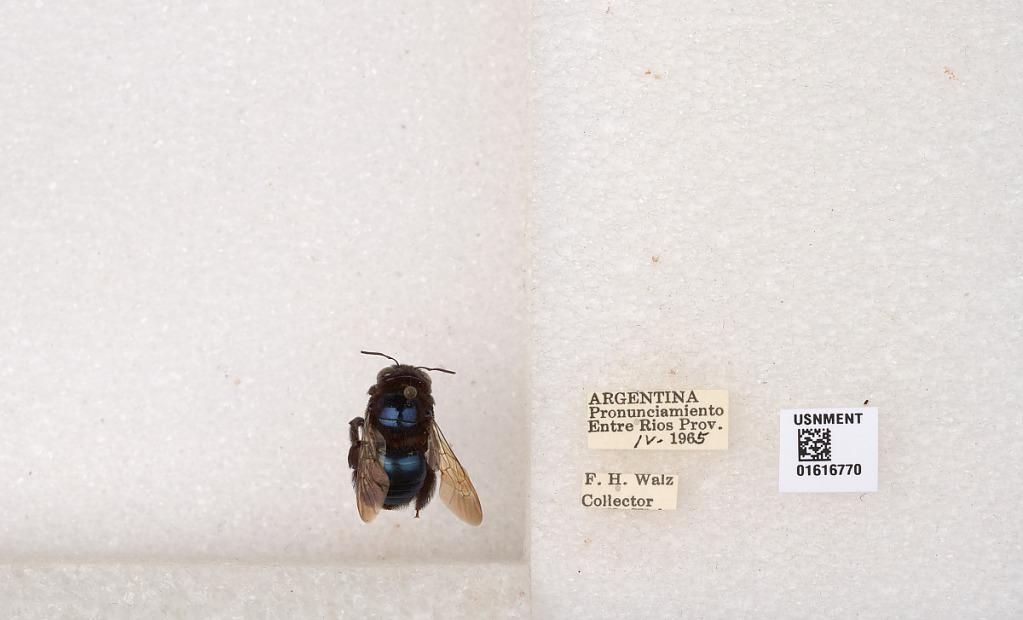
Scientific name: Xylocopa (Schonnherria) splendidula Lepeletier
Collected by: F. Walz
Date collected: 1965-4-1
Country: Argentina
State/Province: Entre Rios
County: Uruguay
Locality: Pronunciamiento